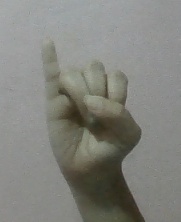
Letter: meem